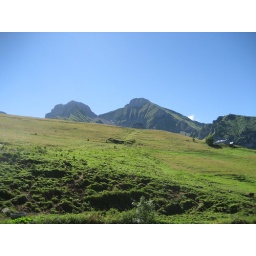
Green mountains & not a cloud in the blue sky...